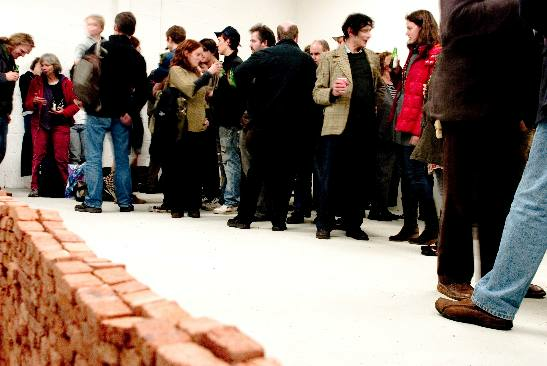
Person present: Yes